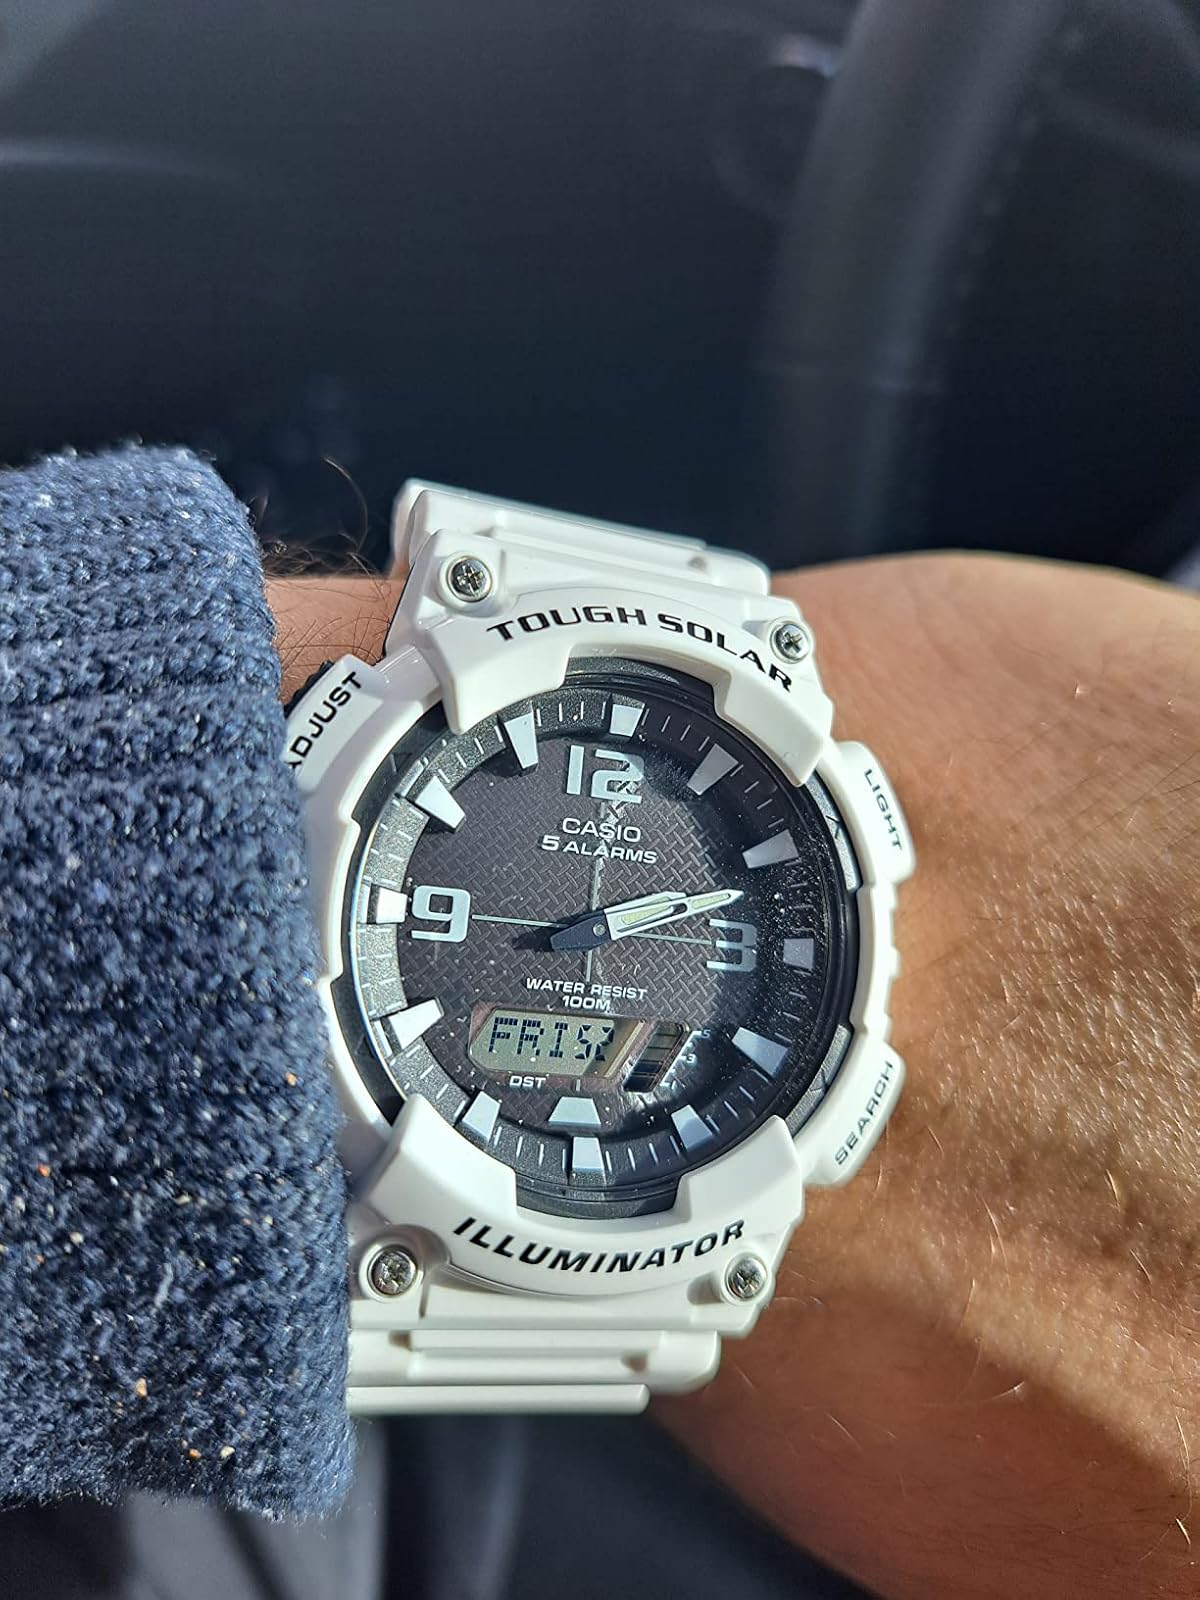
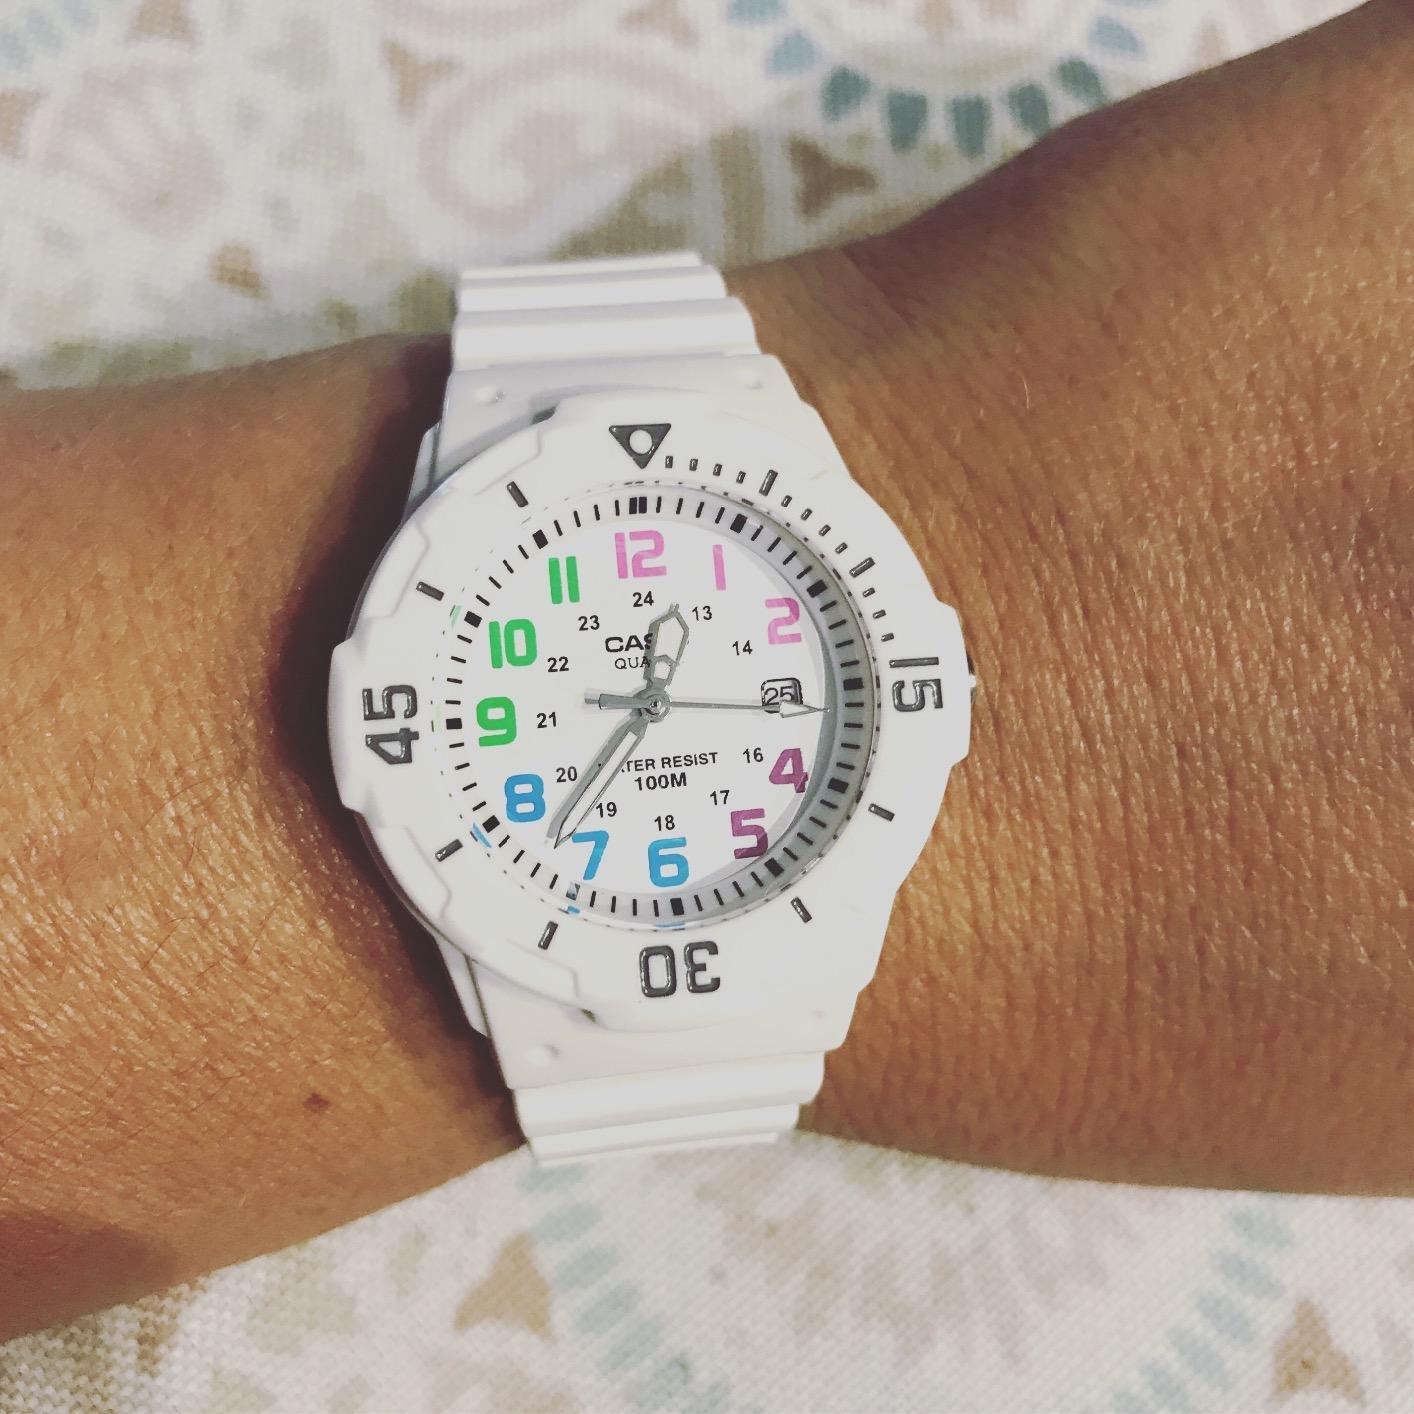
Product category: accessories_watch
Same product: no